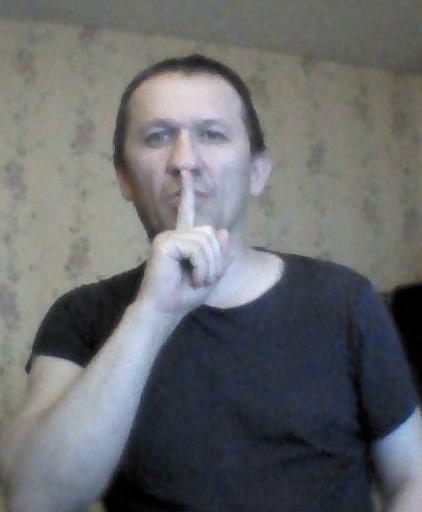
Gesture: mute